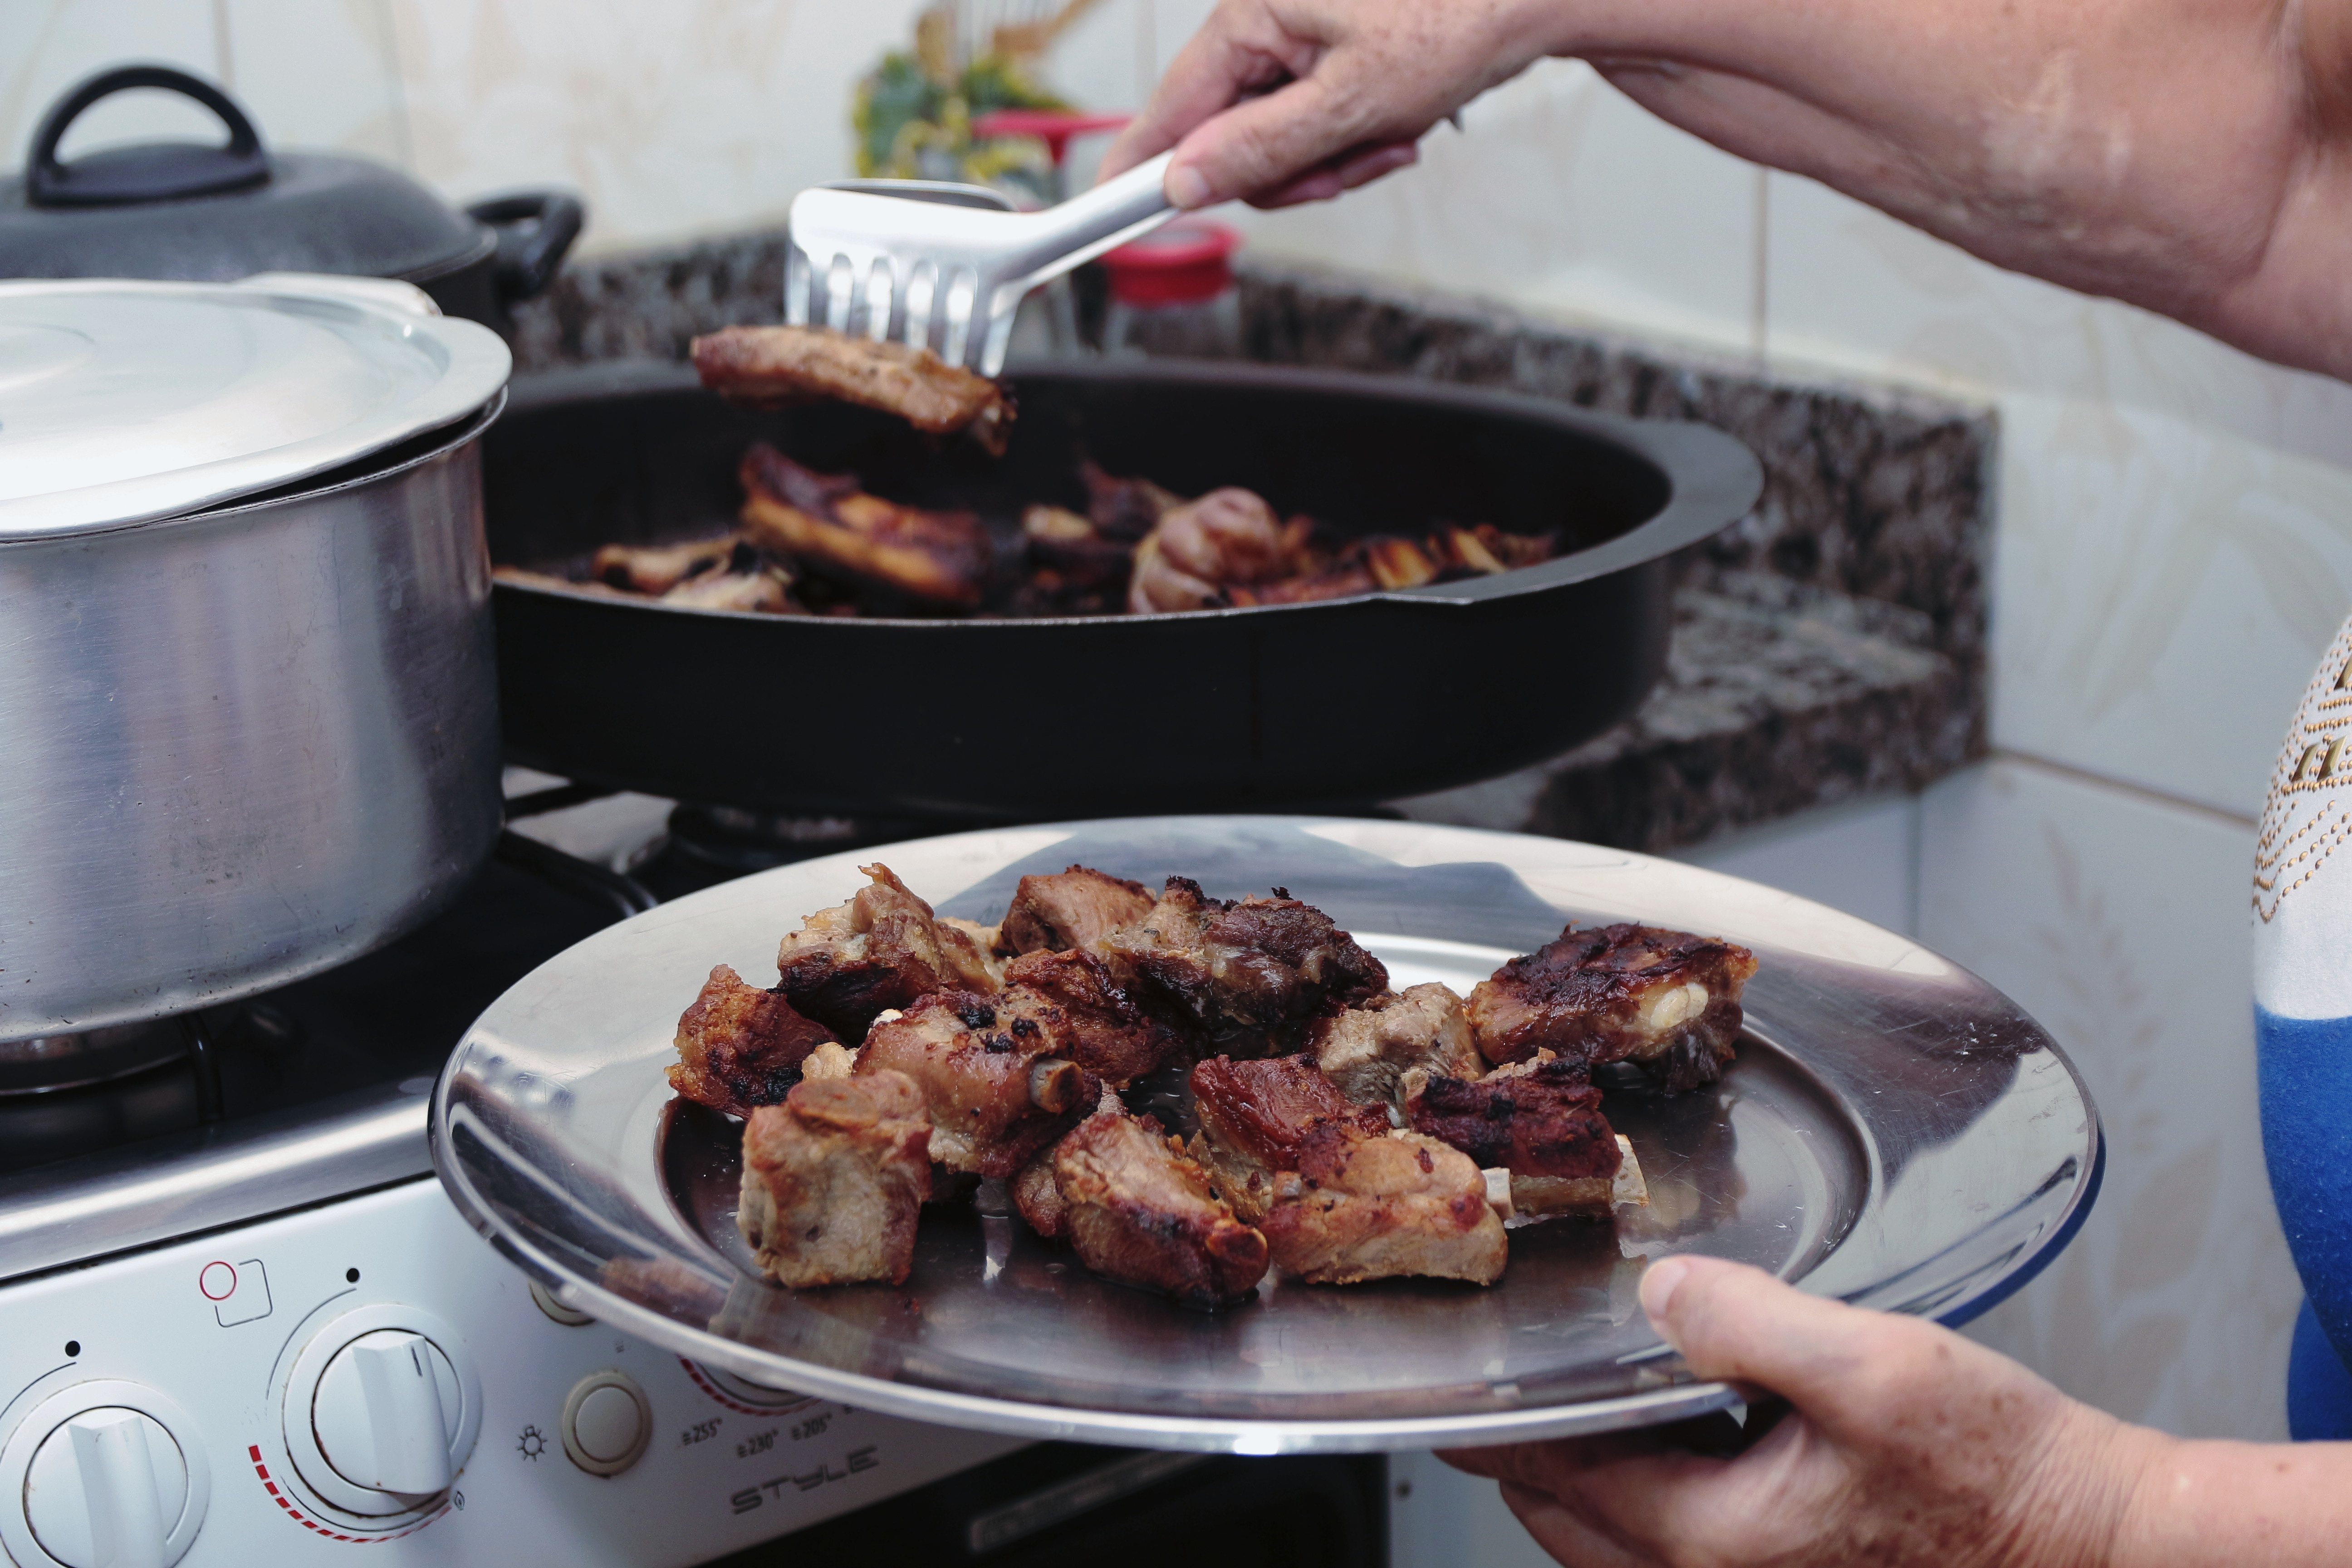
food, dish, meat, cookware and bakeware, animal source foods, cuisine, recipe, fried food, cooking